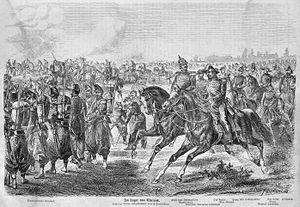
Le prince Charles-Antoine de Hohenzollern-Sigmaringen, né le 7 septembre 1811 au château de Krauchenwies et mort le 2 juin 1885 à Sigmaringen est un membre de la famille princière de Hohenzollern-Sigmaringen.